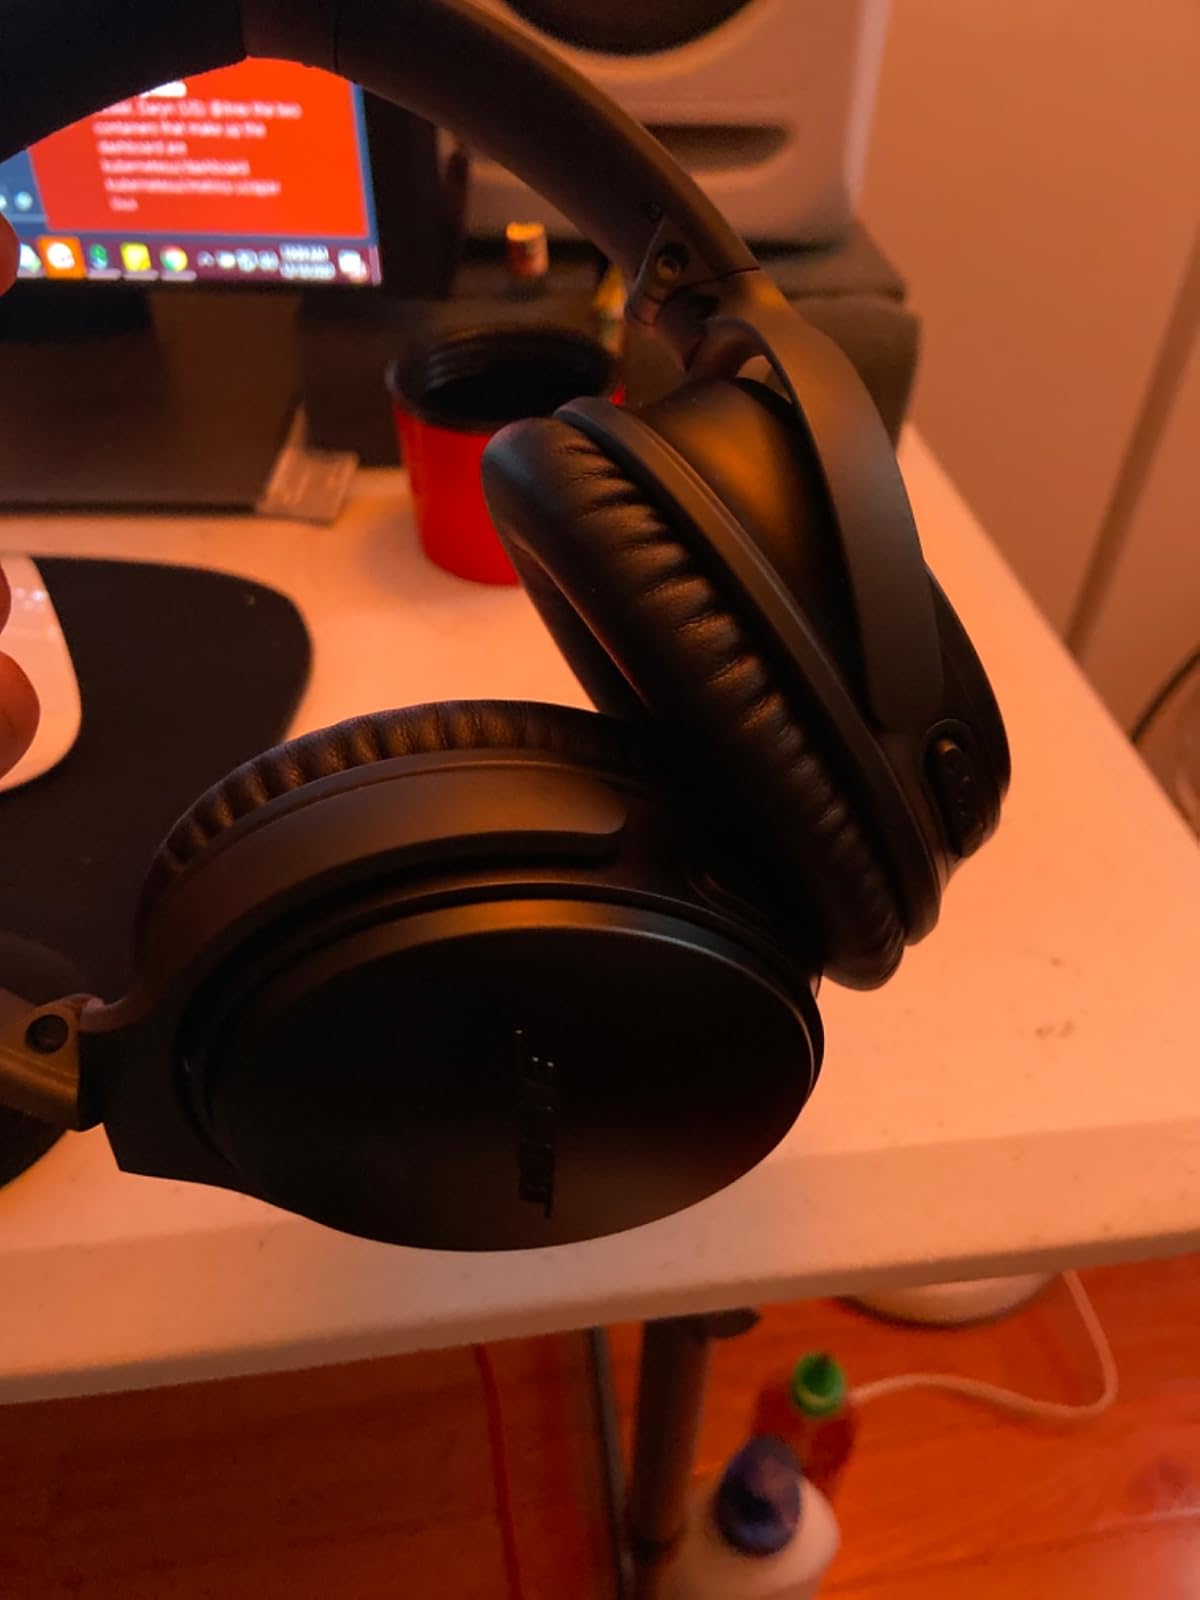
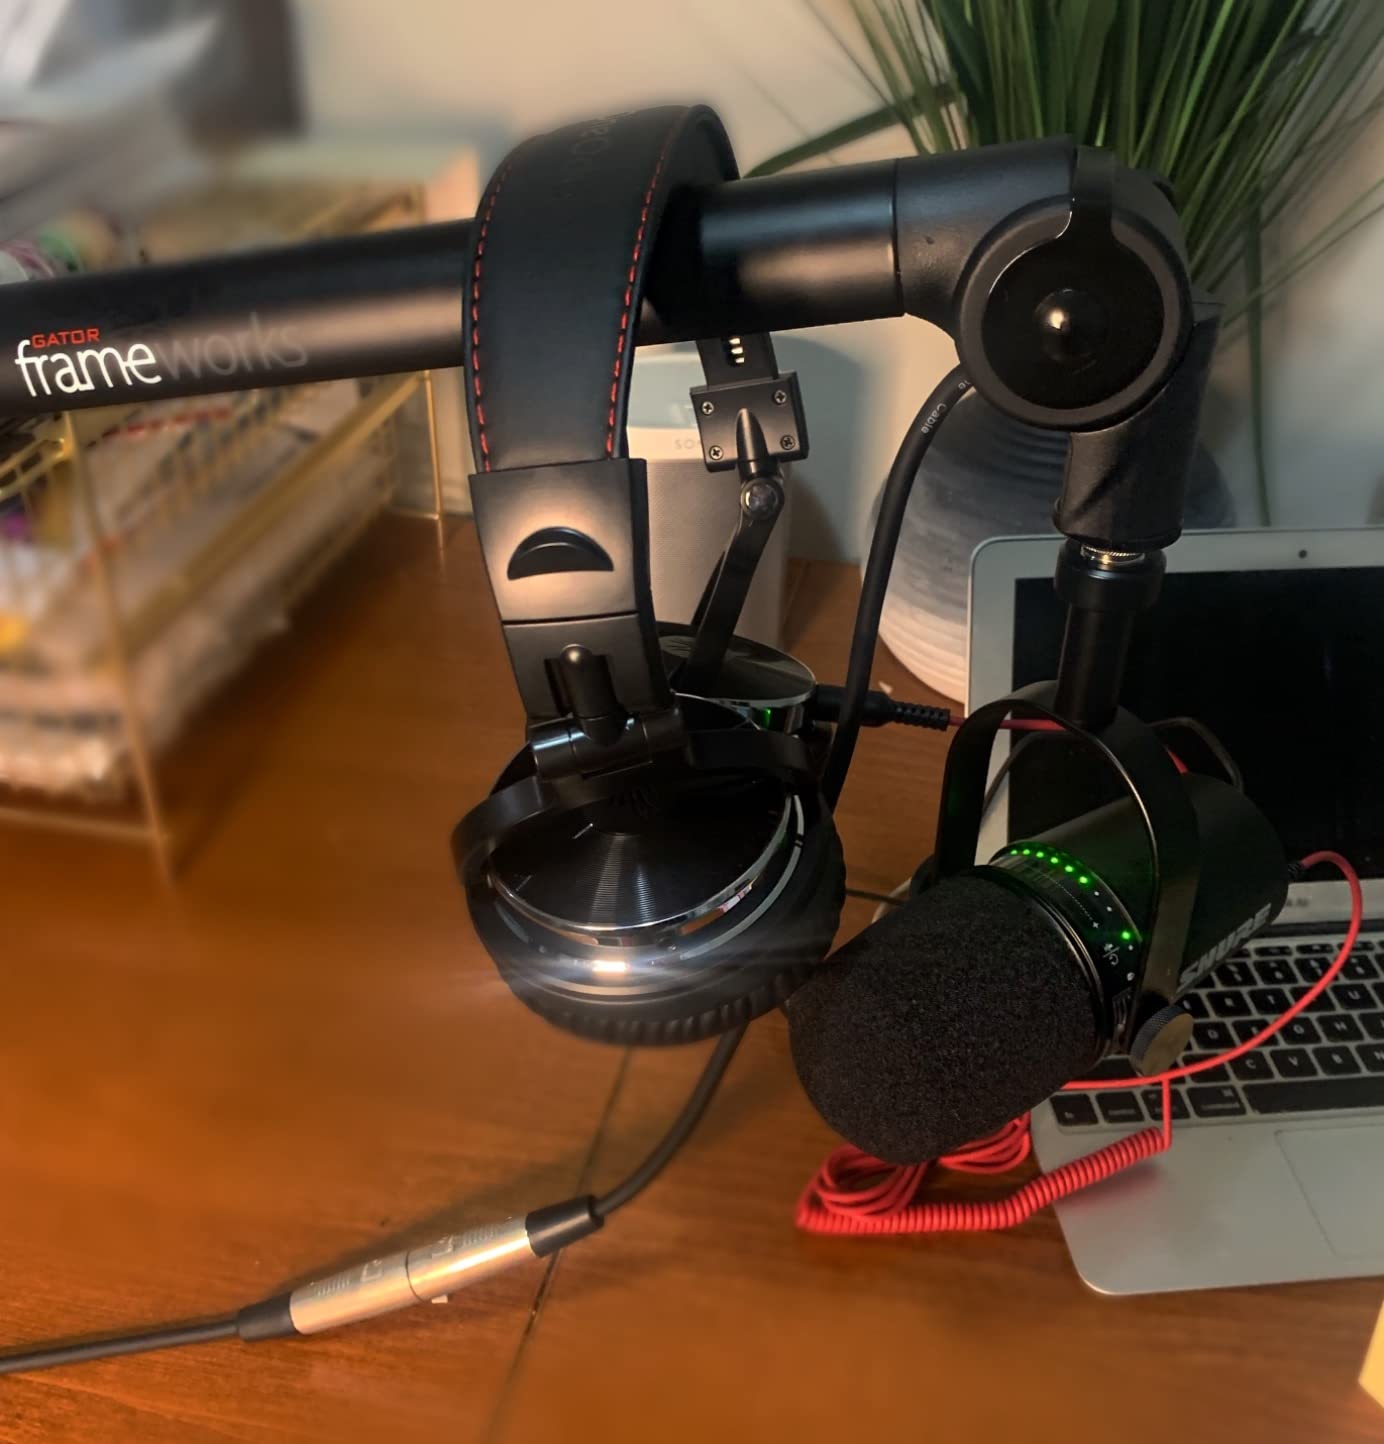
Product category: headphones
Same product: no